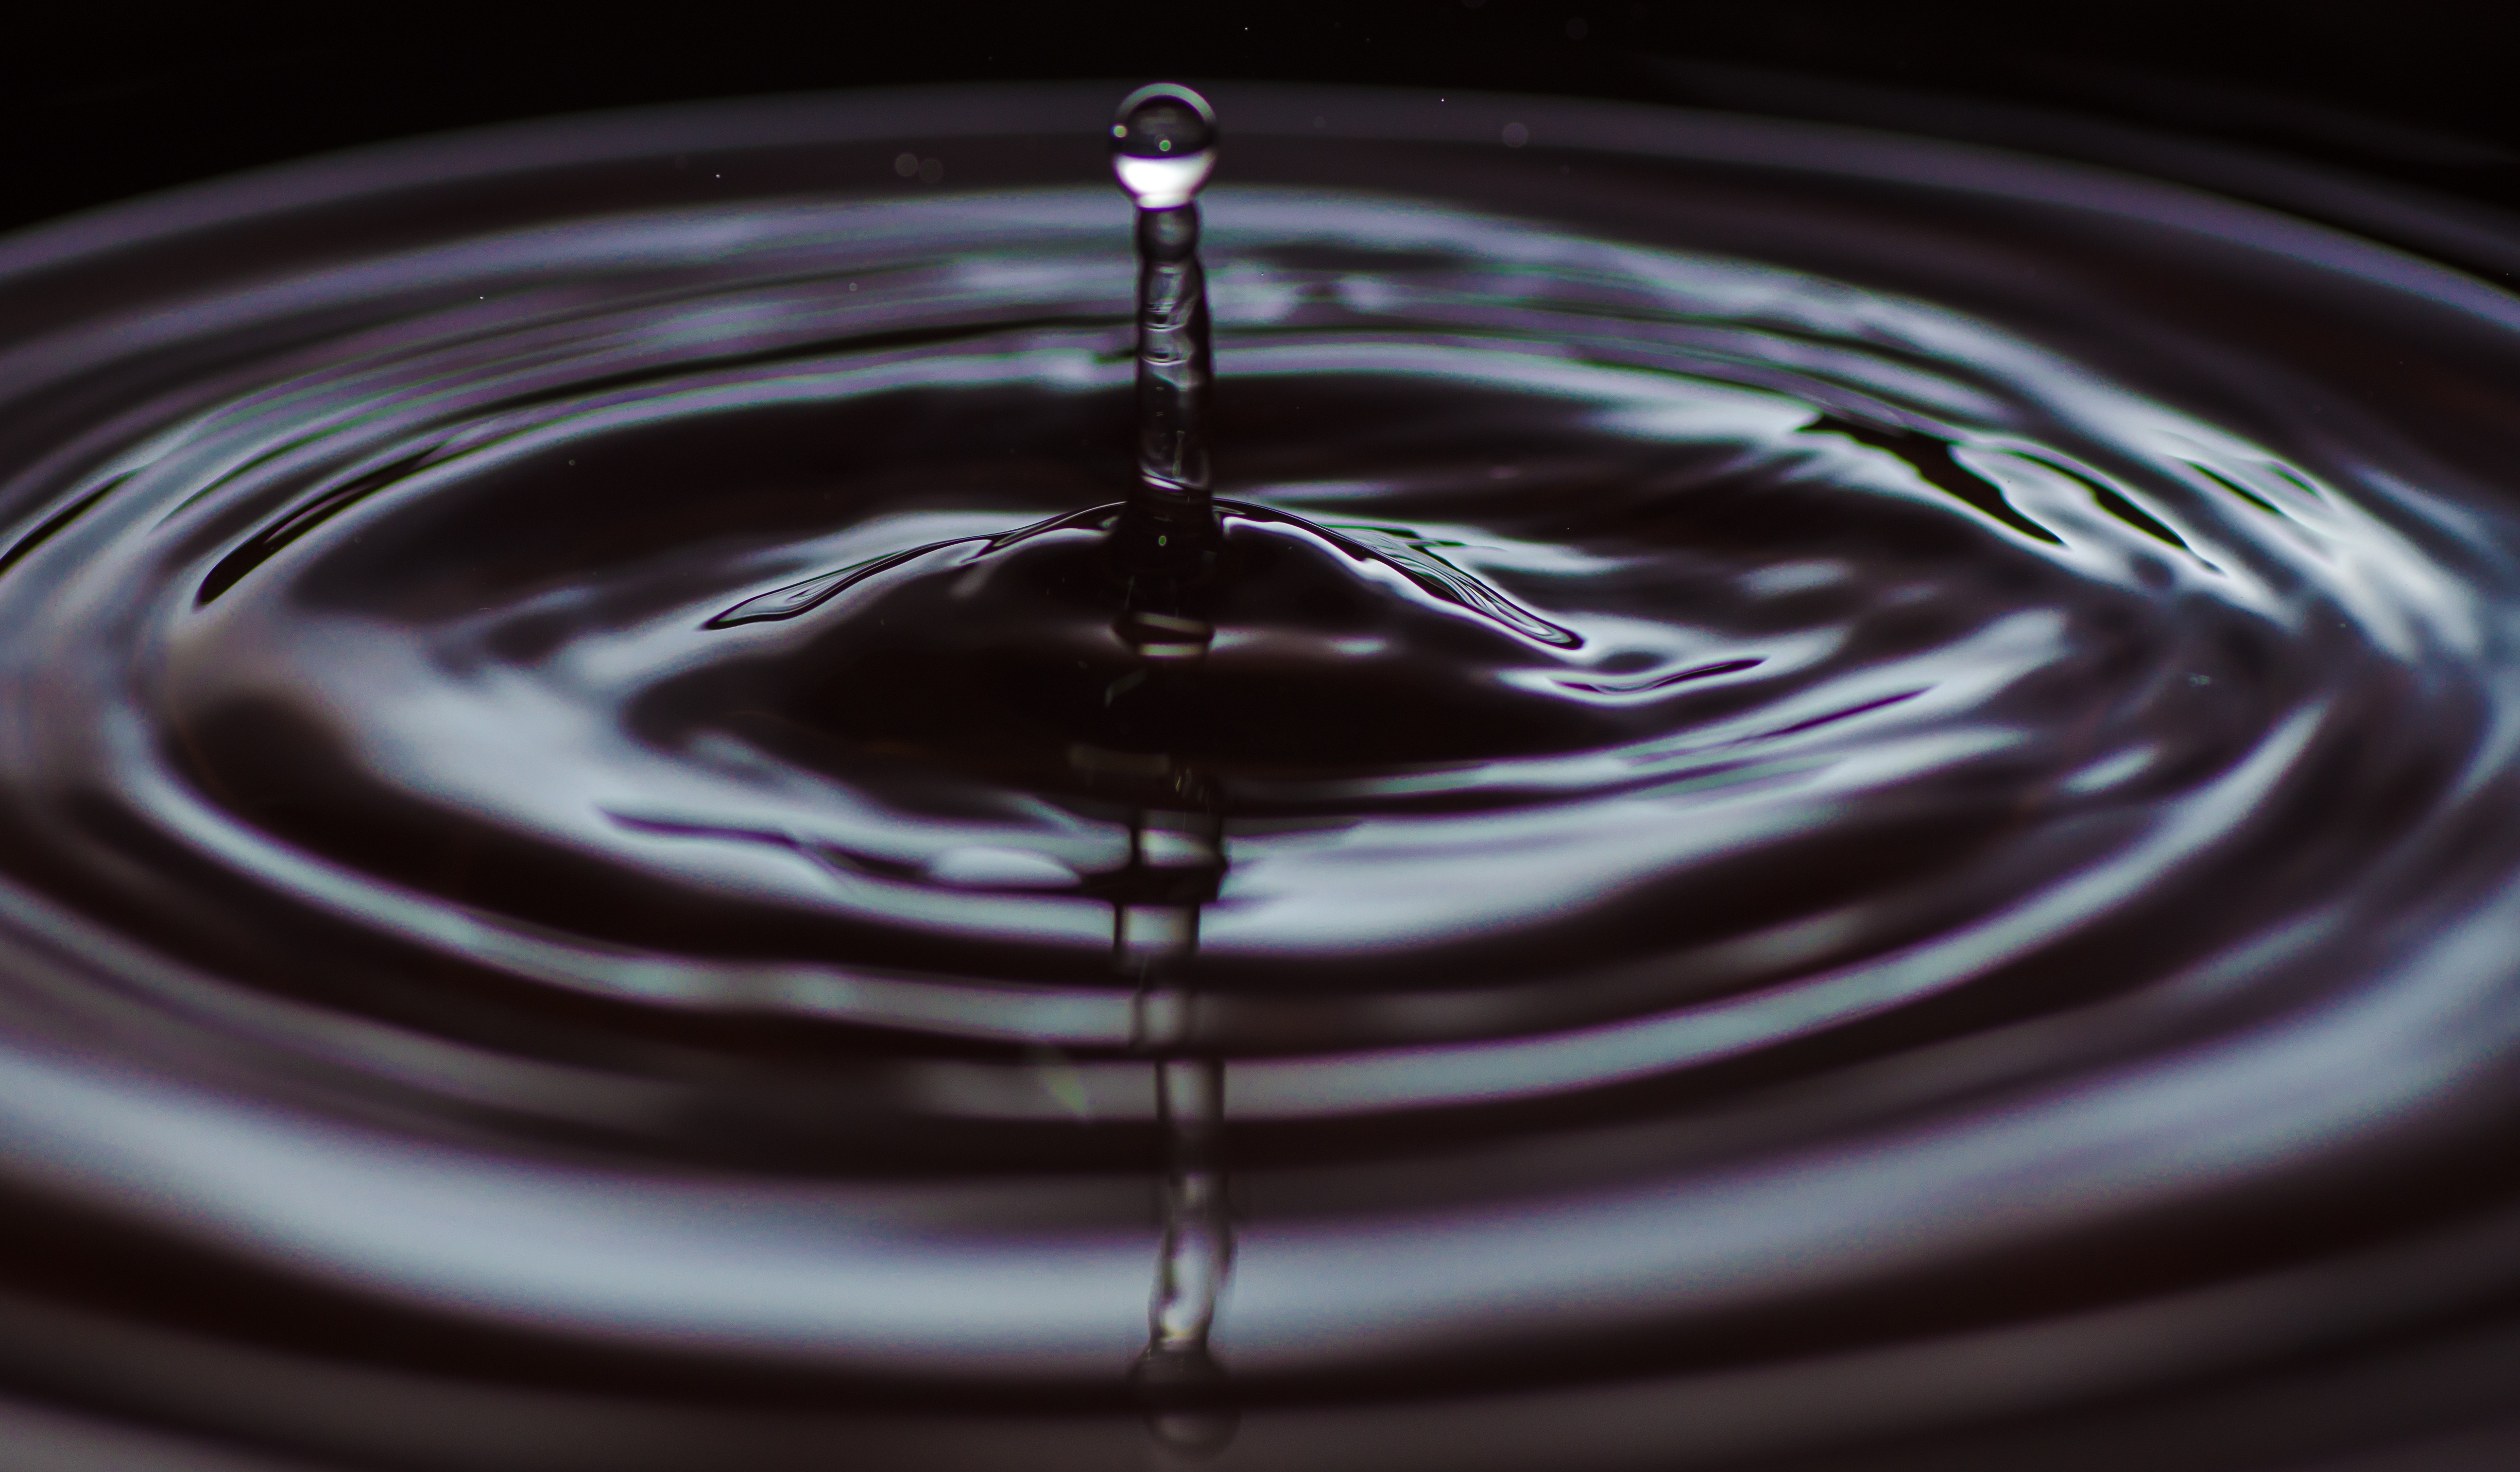
water, droplet, drop, macro, close up, macro photography